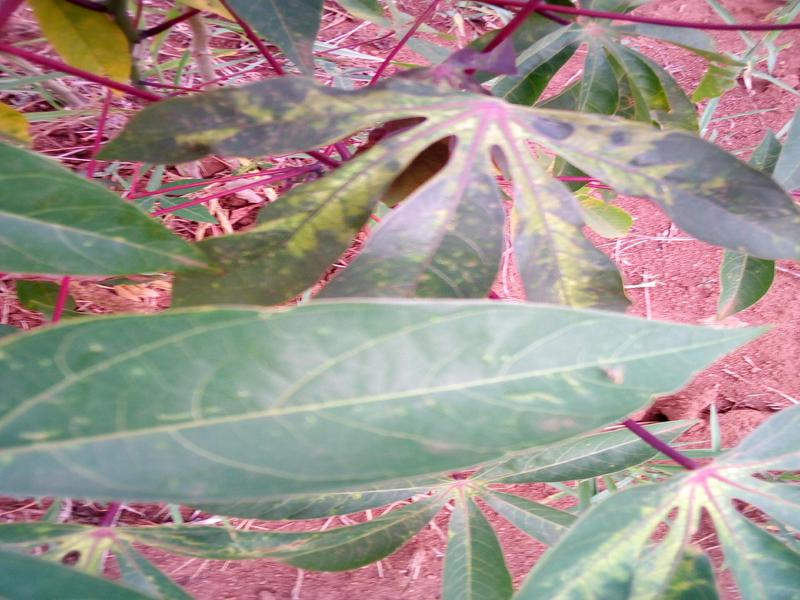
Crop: cassava
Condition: mosaic_disease